Harry Fulton McLeod

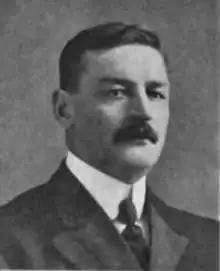

Harry Fulton McLeod (September 14, 1871 – January 7, 1921) was a Canadian lawyer and political figure in New Brunswick, Canada. He represented York County in the Legislative Assembly of New Brunswick from 1908 to 1913. Then he represented York and York—Sunbury in the House of Commons of Canada from 1913 to 1921 as a Conservative and later as a Unionist member.